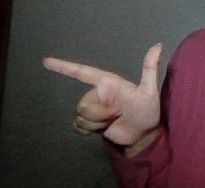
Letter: yaa